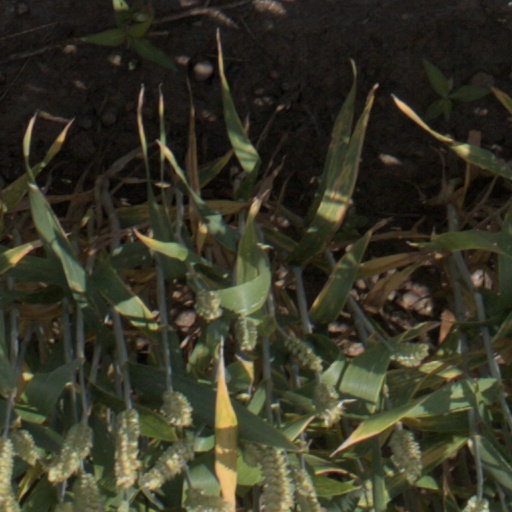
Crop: wheat